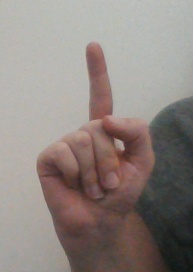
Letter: bb